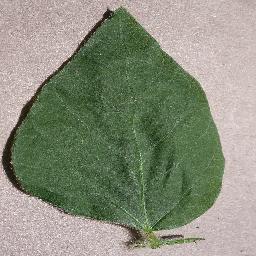
Label: Soybean___healthy